2013 Tour de France Mountains classification

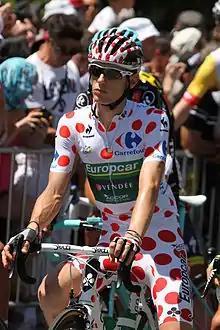
Pierre Rolland in the polka-dot jersey before stage 6

* denotes climbs were also stage finishes and therefore points awarded were doubled.